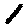
Label: 1